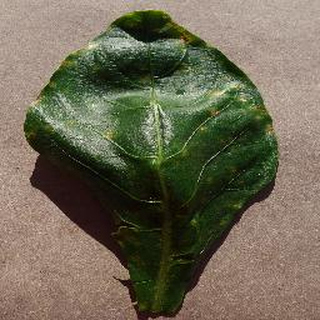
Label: bell_pepper_bacterial_spot